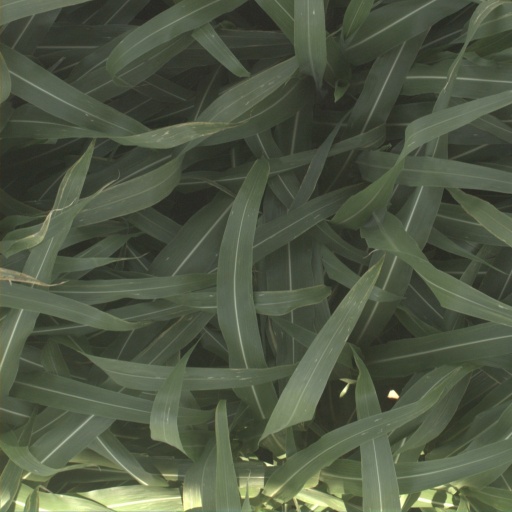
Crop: sorghum